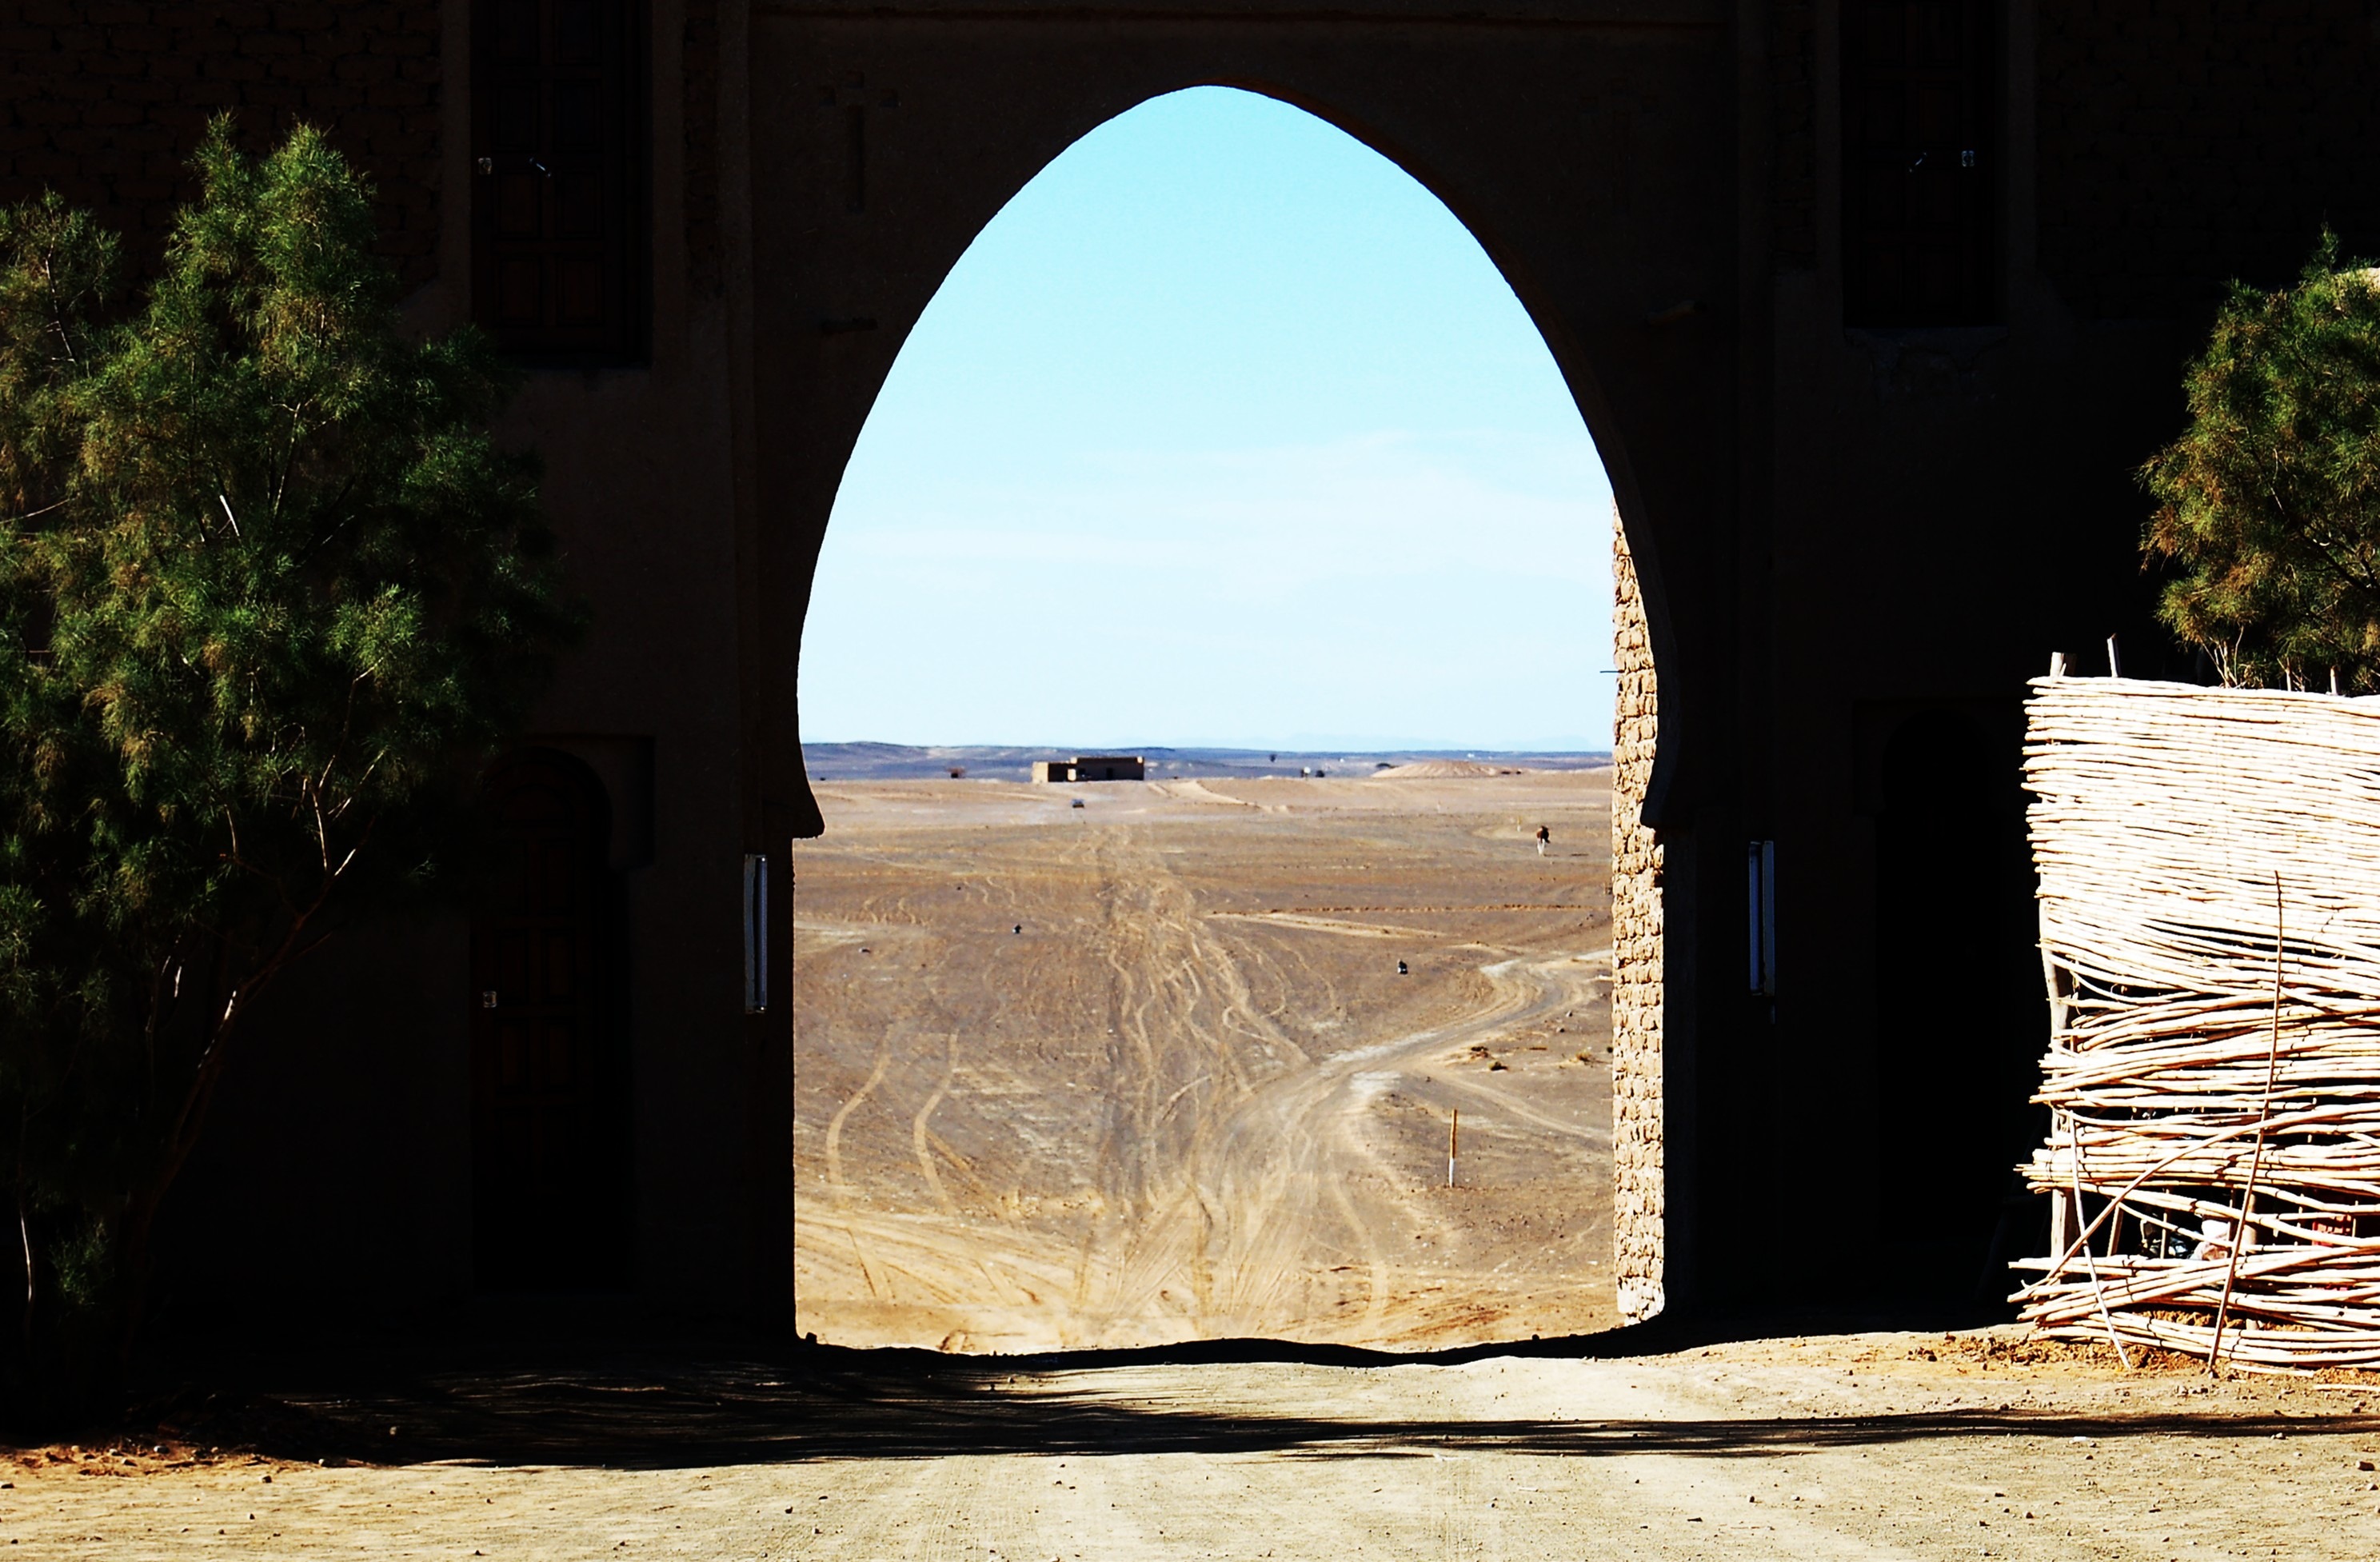
landscape, nature, sand, rock, architecture, house, desert, dune, wall, monument, arch, peaceful, africa, dunes, temple, ruins, morocco, marroc, history, arc, soledad, ancient history